Belle Isle (Windermere)

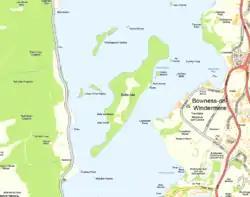
Map of Belle Isle, Windermere

Belle Isle is the largest of 18 islands on Windermere, a mere in the English Lake District, and the only one ever to have been inhabited. It is 1 km in length.